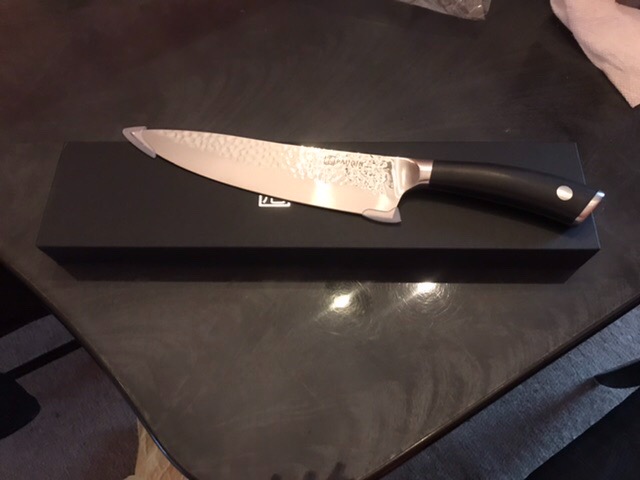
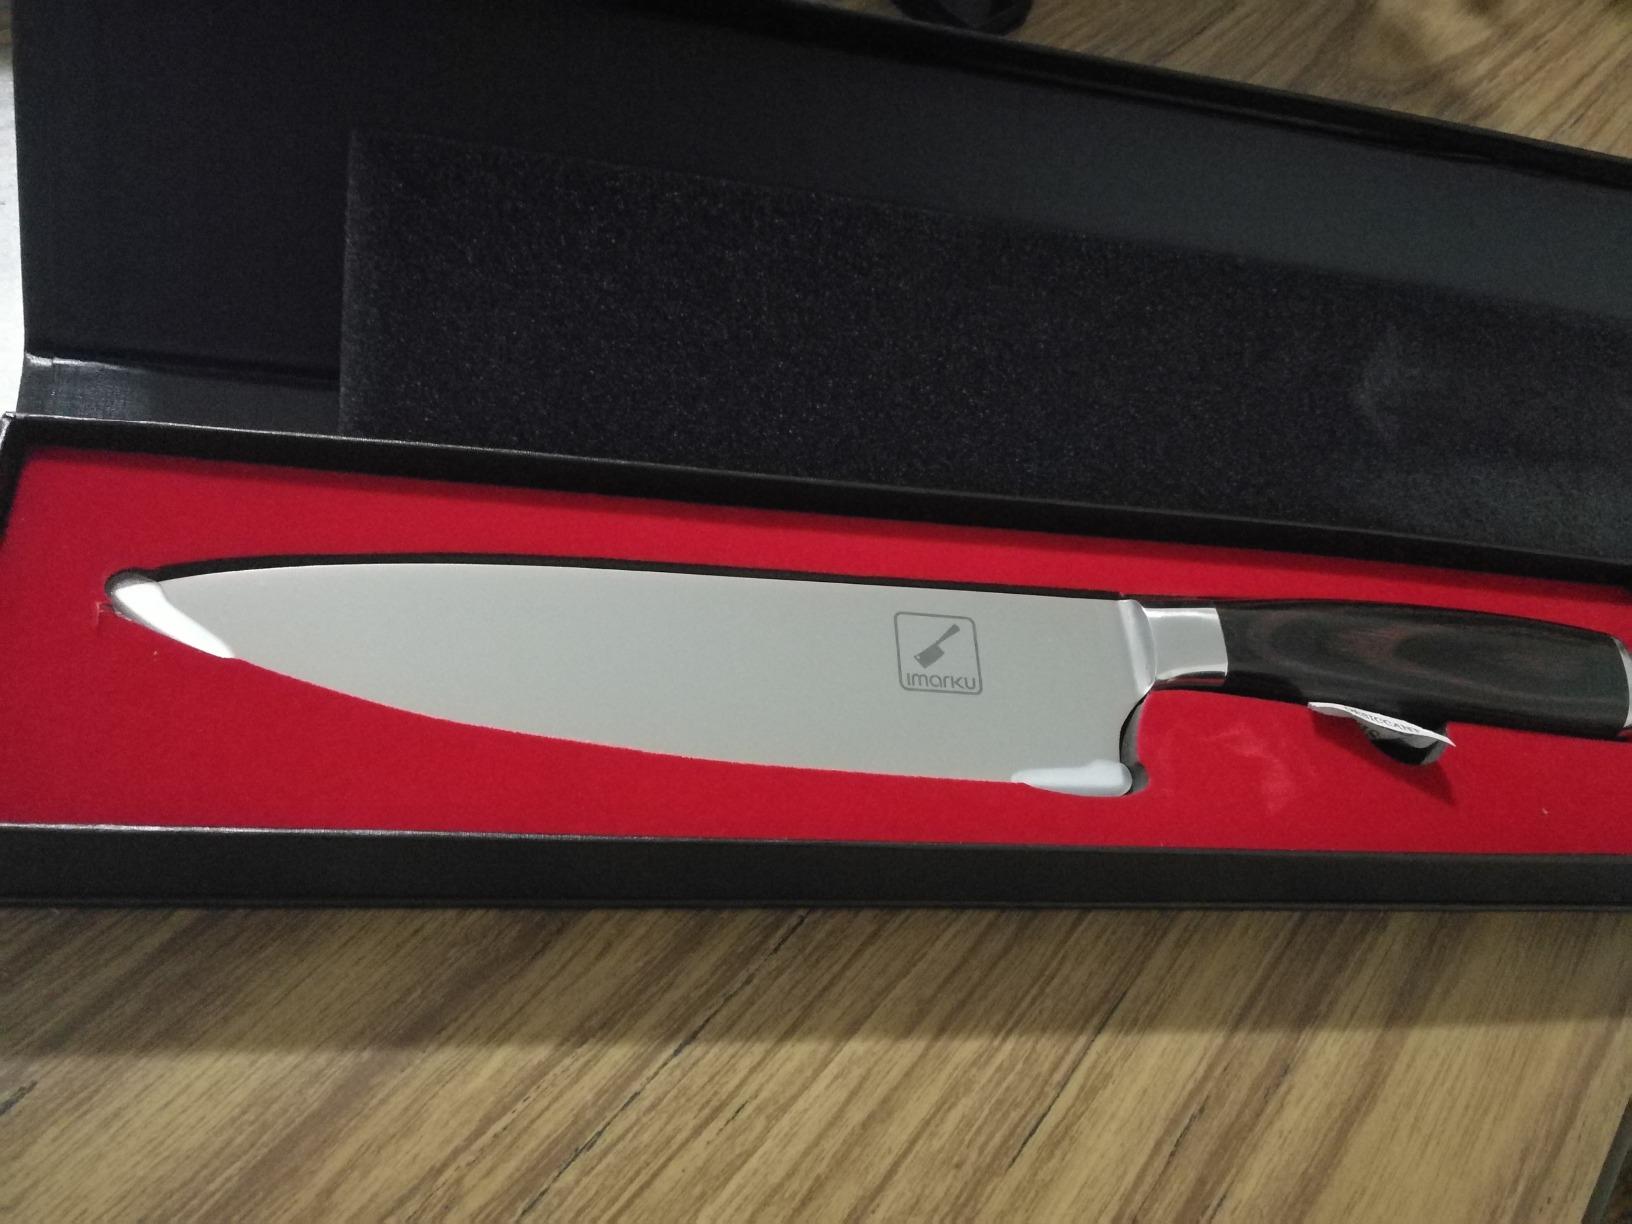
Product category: items_knife
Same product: no